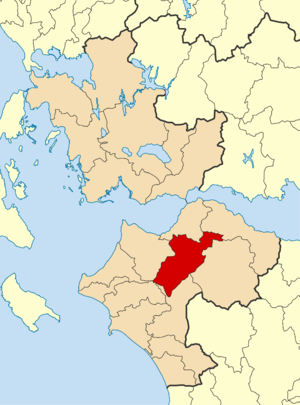
Le dème d'Érymanthe est un dème de la périphérie de Grèce-Occidentale, dans le district régional d'Achaïe, en Grèce.
La Grèce est organisée depuis le 1ᵉʳ janvier 2011 en 13 régions et 325 dèmes.